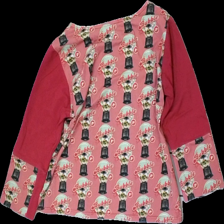
View: back
Type: Top
Category: Ladies
Brand: Missing
Colors: Pink, Black, Turquoise
Material: 100% cott
Pattern: Other
Cut: Regular
Season: All
Stains: Minor
Price range: <50
Recommended usage: Export